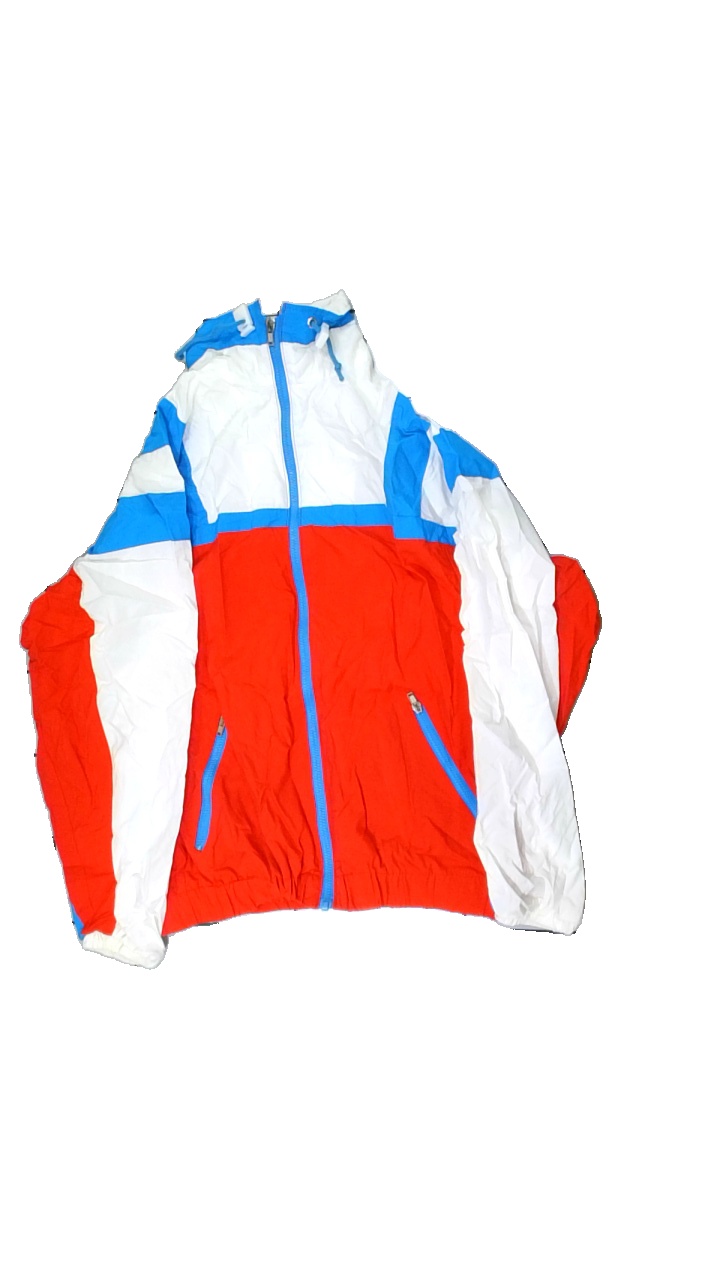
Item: Jacket (Ladies)
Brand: Tactel
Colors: Multicolor, Red, White, Blue
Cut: Regular
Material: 100% nylon
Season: Spring
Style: Sports
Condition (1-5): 2
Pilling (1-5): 5
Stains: Minor
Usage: Export
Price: <50